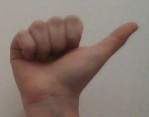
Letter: dhad